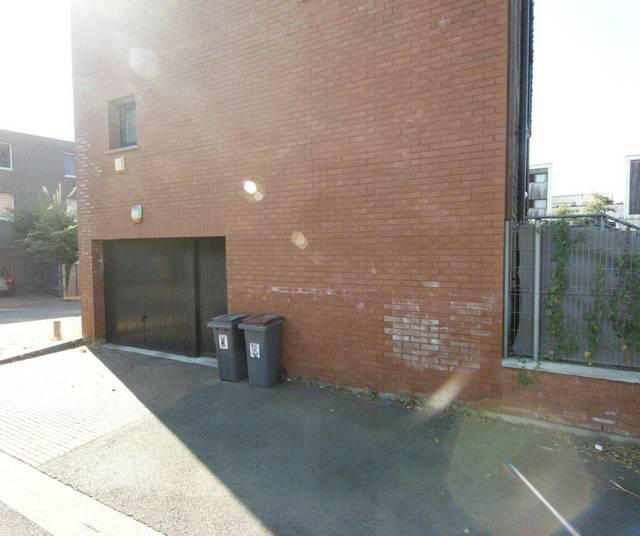
Region: France
Coordinates: 50.703, 3.185